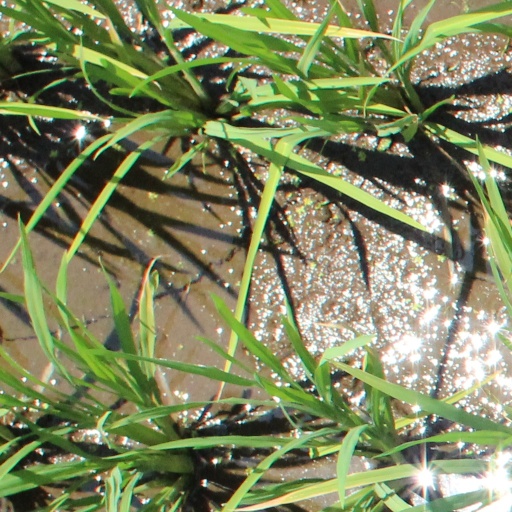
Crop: rice